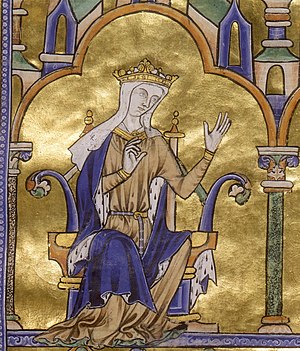
Blanka af Kastilien
Blanka af Kastilien. Hun var den tredje datter af Kong Alfons 8. af Kastilien og Eleonora af England. Som Kong Ludvig 8.'s hustru blev hun dronning af Kongeriget Frankrig